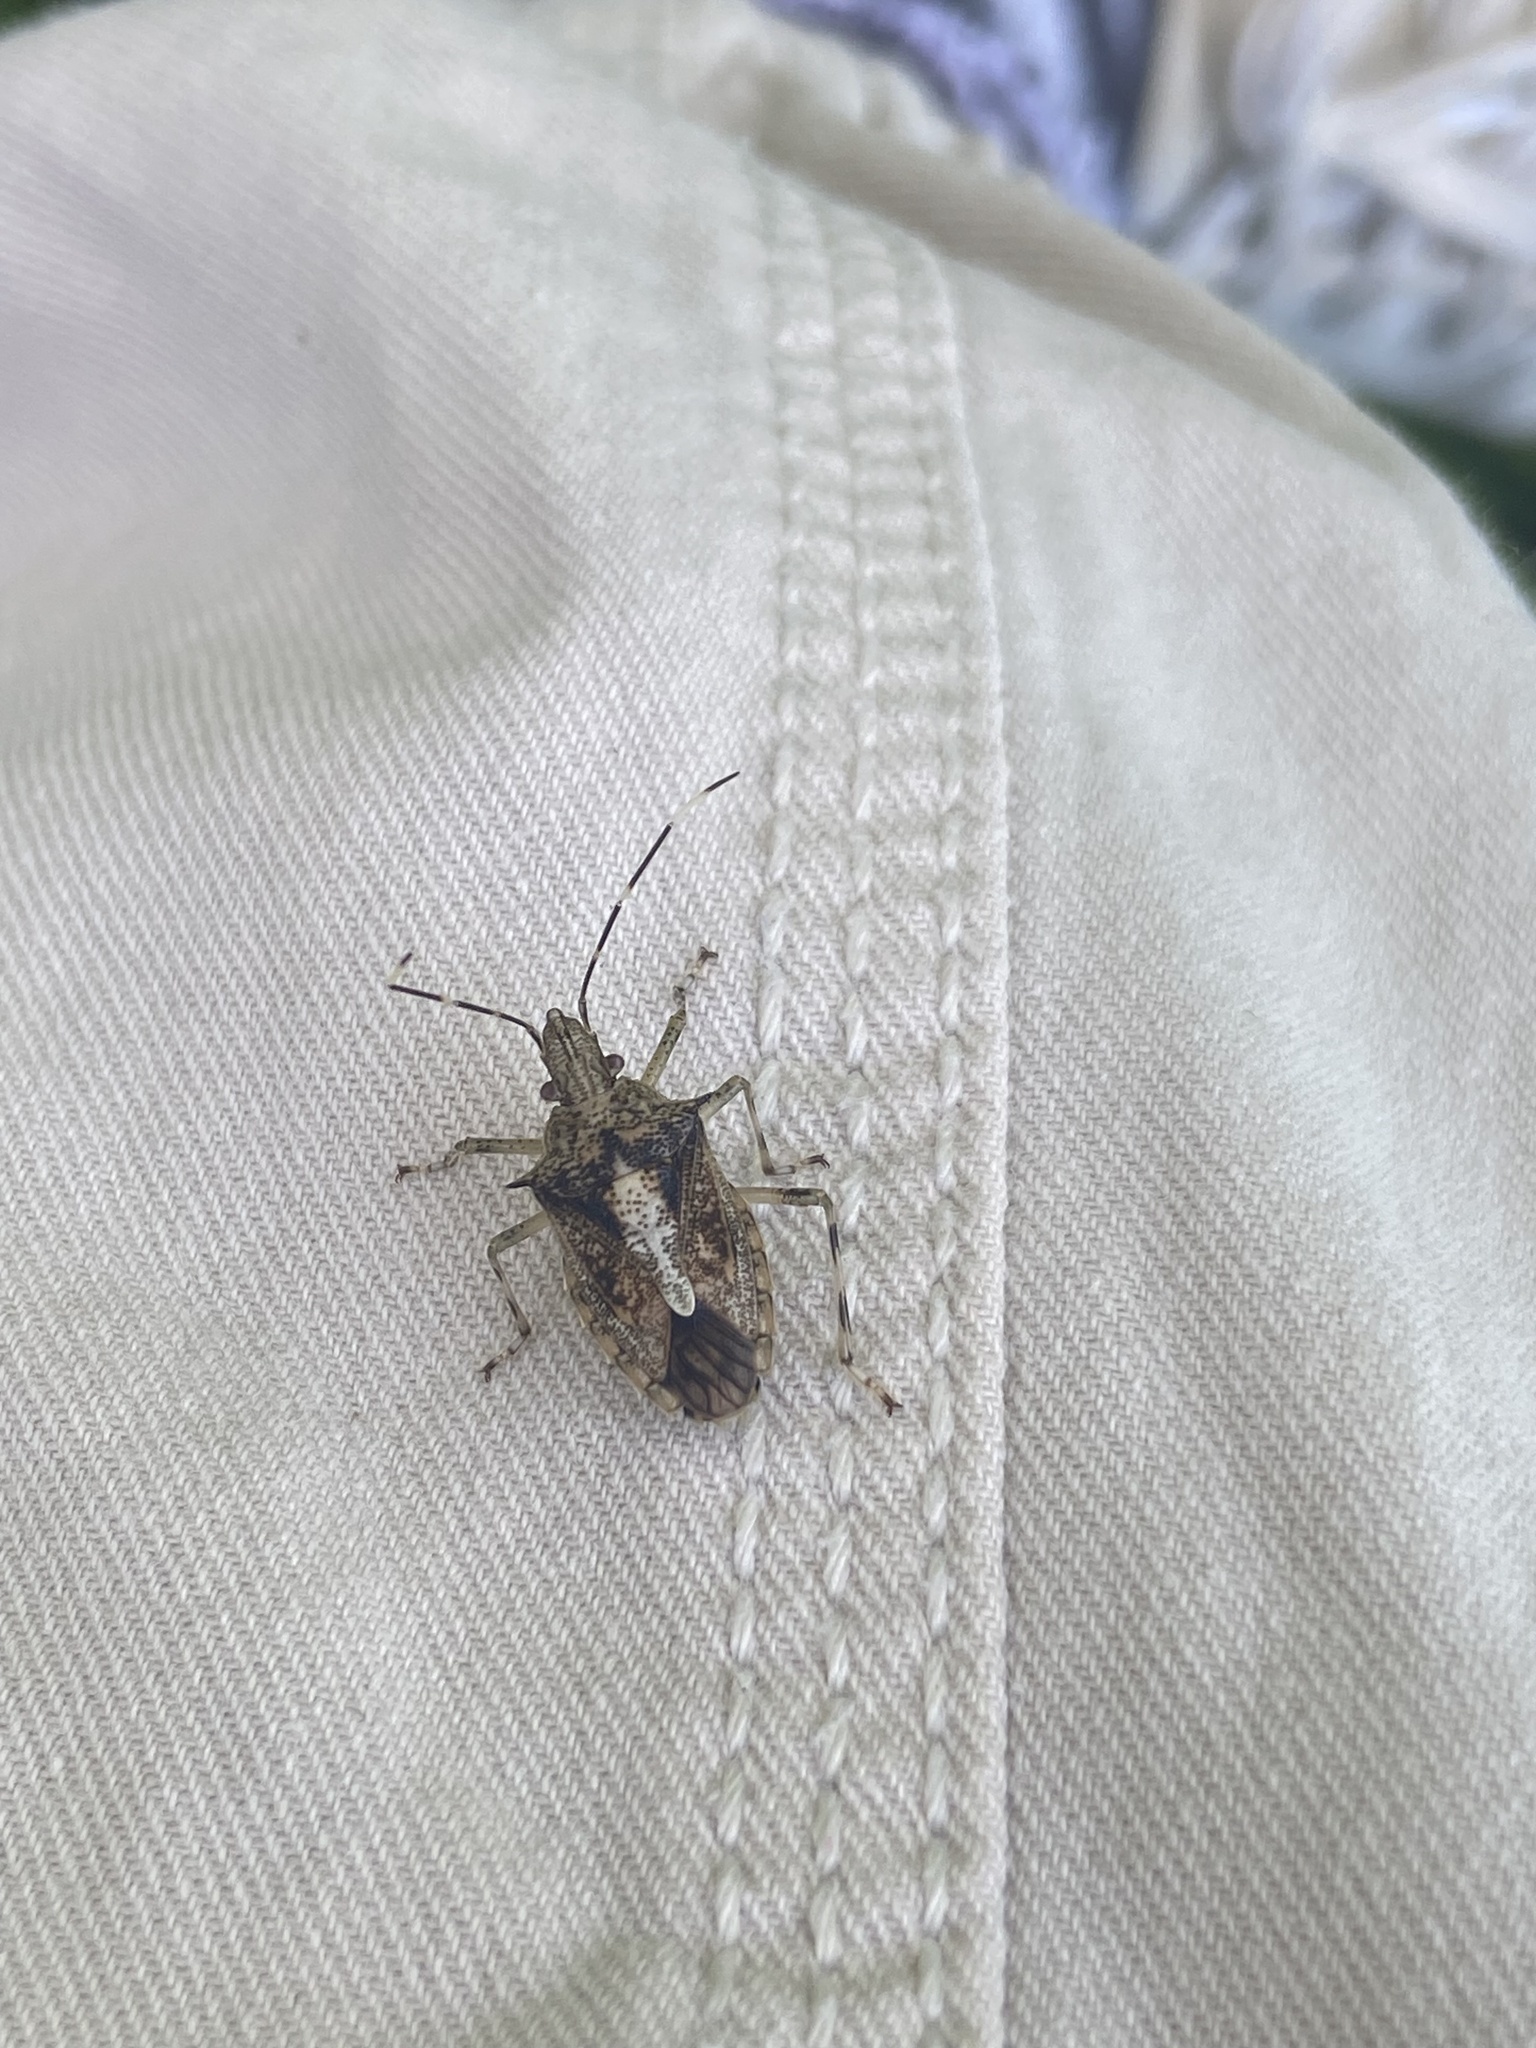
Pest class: stink_bug